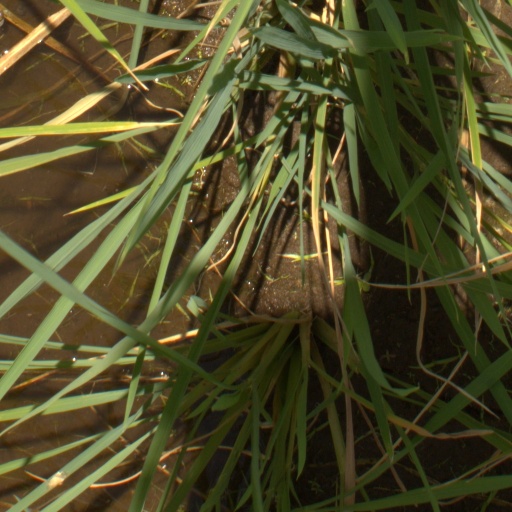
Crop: rice